Tokaji

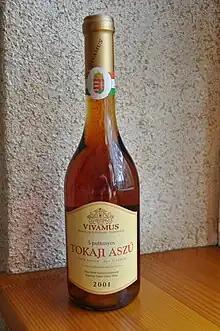
Tokaji has been known as the "Wine of Kings, King of Wines" since the 18th century

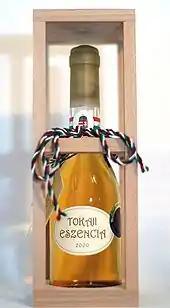
A bottle of Tokaji Eszencia

It is not known for how long vines have been grown on the volcanic soil of the fork of the rivers Bodrog and Hernád. This predates the settlement of the Magyar tribes to the region. According to legend, the first aszú was made by Laczkó Máté Szepsi in 1630. However, mention of wine made from aszú grapes had already appeared in the "Nomenklatura" of Fabricius Balázs Sziksai which was completed in 1576. A recently discovered inventory of aszú predates this reference by five years.